Homicide: Life on the Street season 1

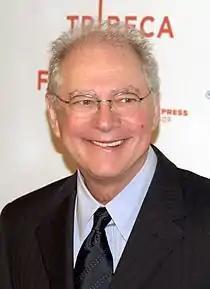
A white-haired man wearing glasses and a suit smiles and looks off-screen.

Paul Attanasio was billed as the creator of "Homicide: Life on the Street", with Barry Levinson and Tom Fontana serving as executive producers. The show was produced by Levinson's company Baltimore Pictures, which partnered with Reeves Entertainment. Wayne Ewing, who was cinematographer for Levinson's film "Toys" (1992), was director of photography during the first season and also directed the episode "Smoke Gets in Your Eyes".